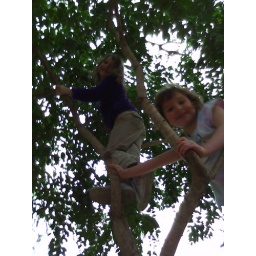
Found these two in the trees walking home.